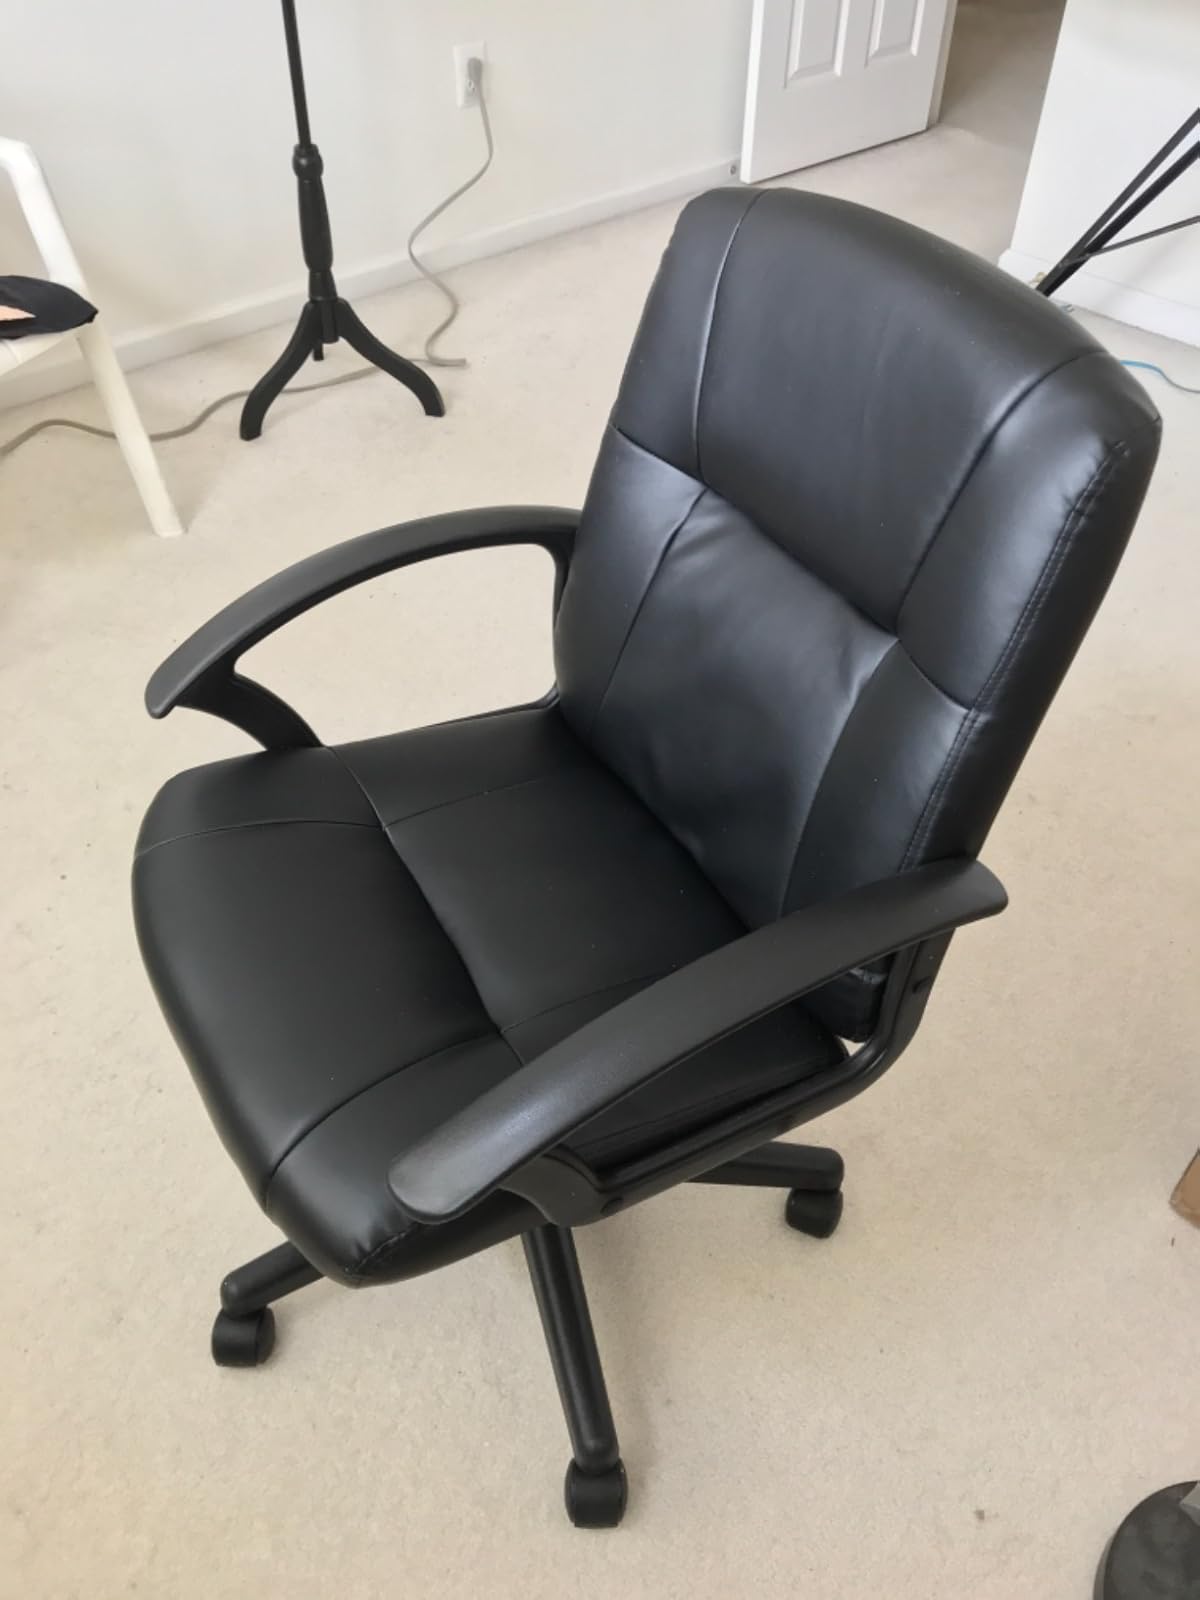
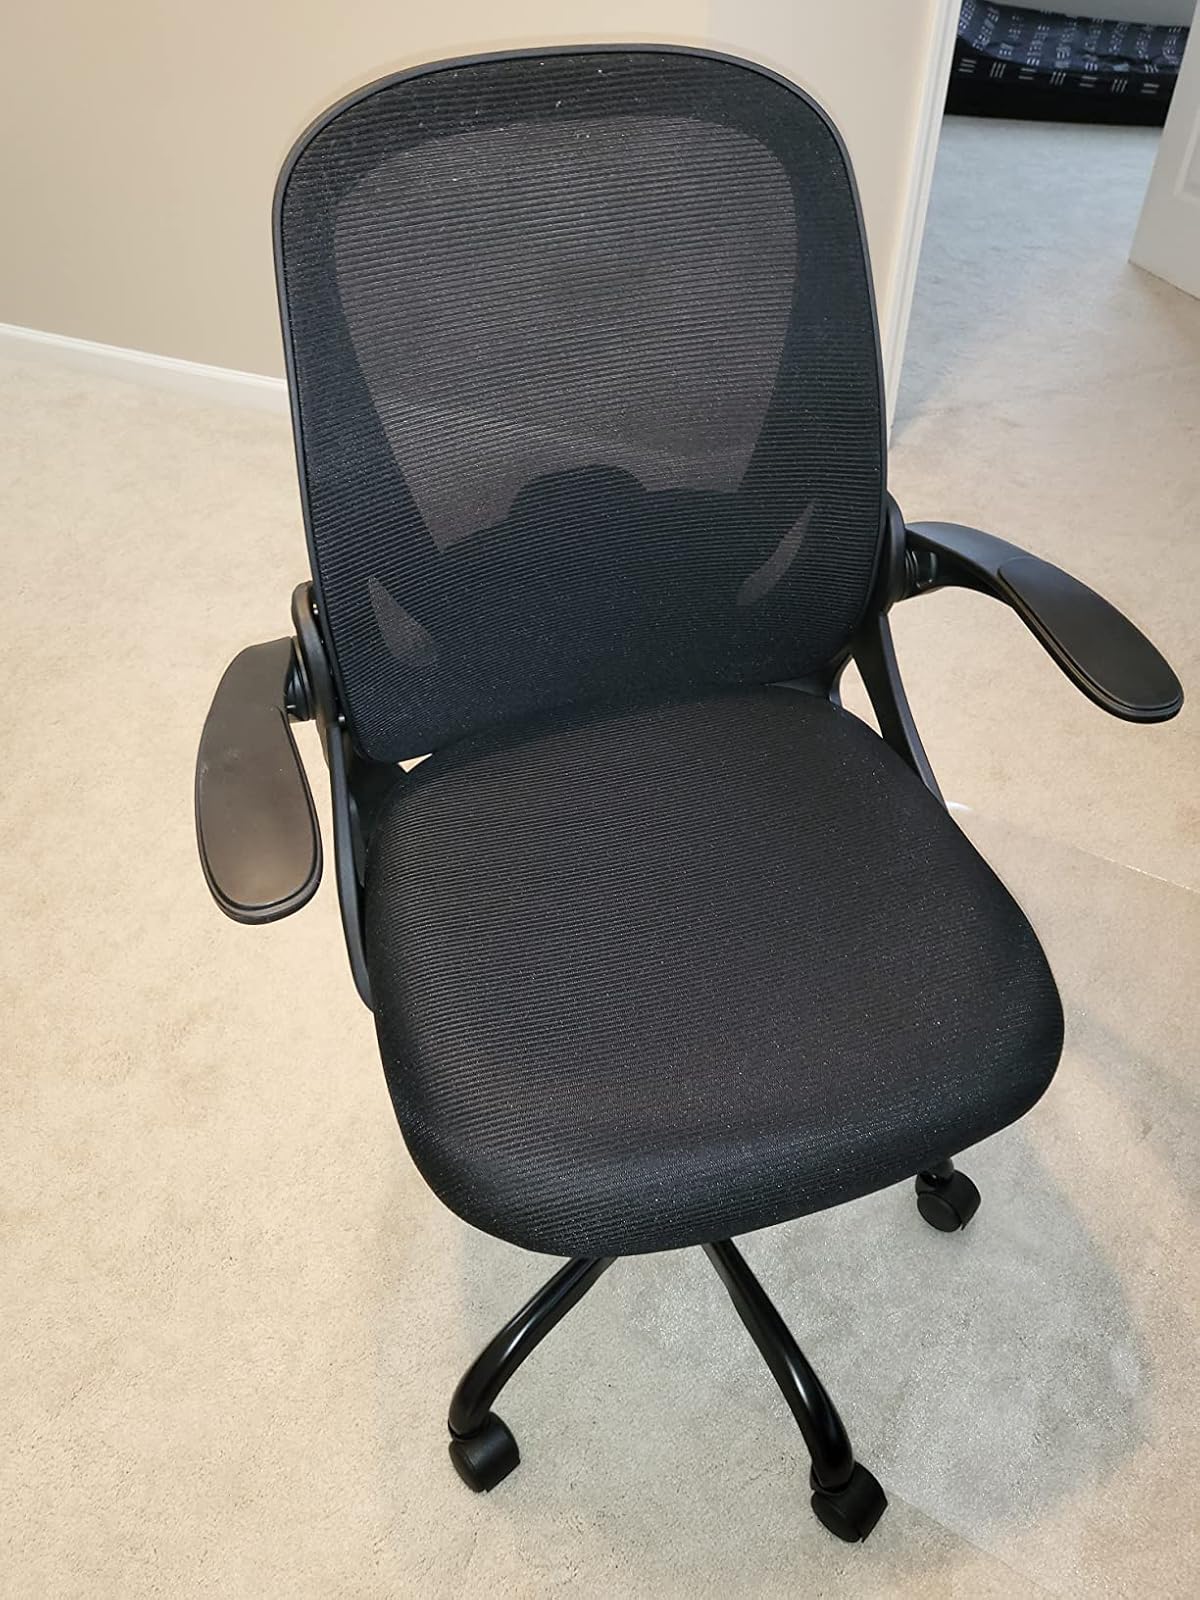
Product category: items_chair
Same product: no